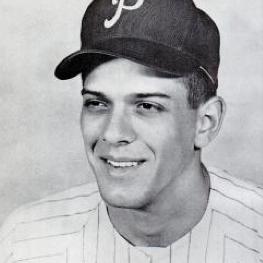
Age: 22